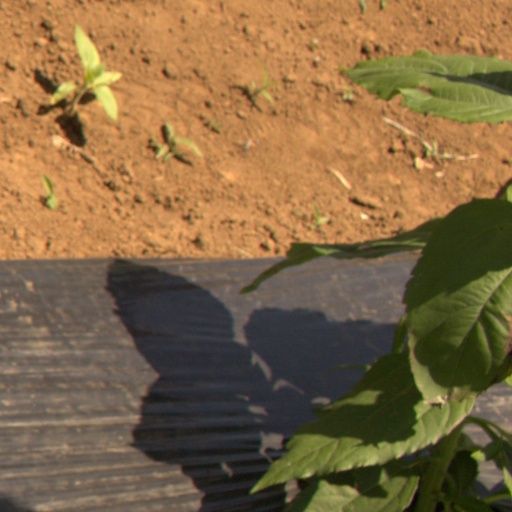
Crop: Jerusalem artichoke